Messey-sur-Grosne

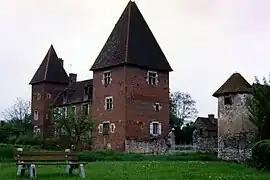
Chateau

Messey-sur-Grosne (literally "Messey on Grosne") is a commune in the Saône-et-Loire department in the region of Bourgogne-Franche-Comté in eastern France.